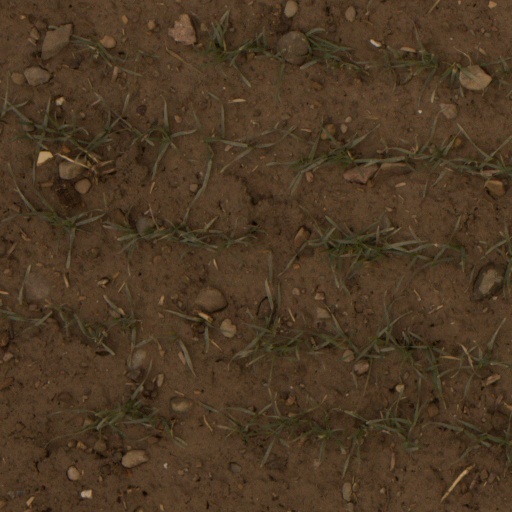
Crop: wheat